Oglethorpe Plan

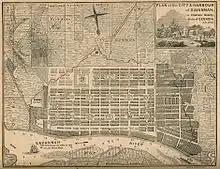
Savannah map of 1818 showing continuation of the ward design with minor modifications

Oglethorpe developed a town plan in which the basic design unit was the ward. Wards were composed of four tything (residential) blocks and four trust (civic) blocks, arrayed around a central square. The tything blocks contained ten houses, which was the basic organizational unit for administration, farming, and defense. Each tything was assigned a square mile tract outside town for farming, with each family farming a 45-acre plot within that tract. The tything trained together for militia duty, a necessity on the frontier. Families were also assigned five-acre kitchen gardens near town.